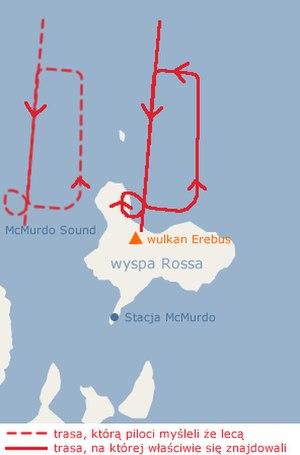
Le 28 novembre 1979, un DC-10 effectuant le vol Air New Zealand 901 s'écrase sur le mont Erebus, en Antarctique, en ne laissant aucun rescapé parmi les 237 passagers et les 20 membres d'équipage. La catastrophe a pour origine l'utilisation d'un plan de vol erroné combinée à une situation météorologique de blanc dehors.